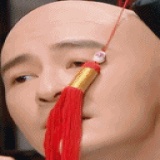
diễn viên Trịnh Nguyên Sướng